Natural history of Minnesota

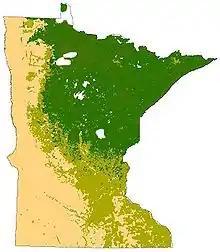
The terrestrial biomes of Minnesota, prior to European settlement. Tallgrass aspen parkland/prairie grasslands in yellow, eastern deciduous forest in olive green, and the northern coniferous forest in dark green.

The natural history of Minnesota covers the plant and animal species of the U.S. state of Minnesota. The continental climate and location of Minnesota at the physiographic intersection of the Laurentian and the Interior Plains influences its plant and animal life. Three of North America's biomes converge in Minnesota: prairie grasslands in the southwestern and western parts of the state, the eastern temperate deciduous forests in the east-central and the southeast, and the coniferous forest in the north-central and northeast.